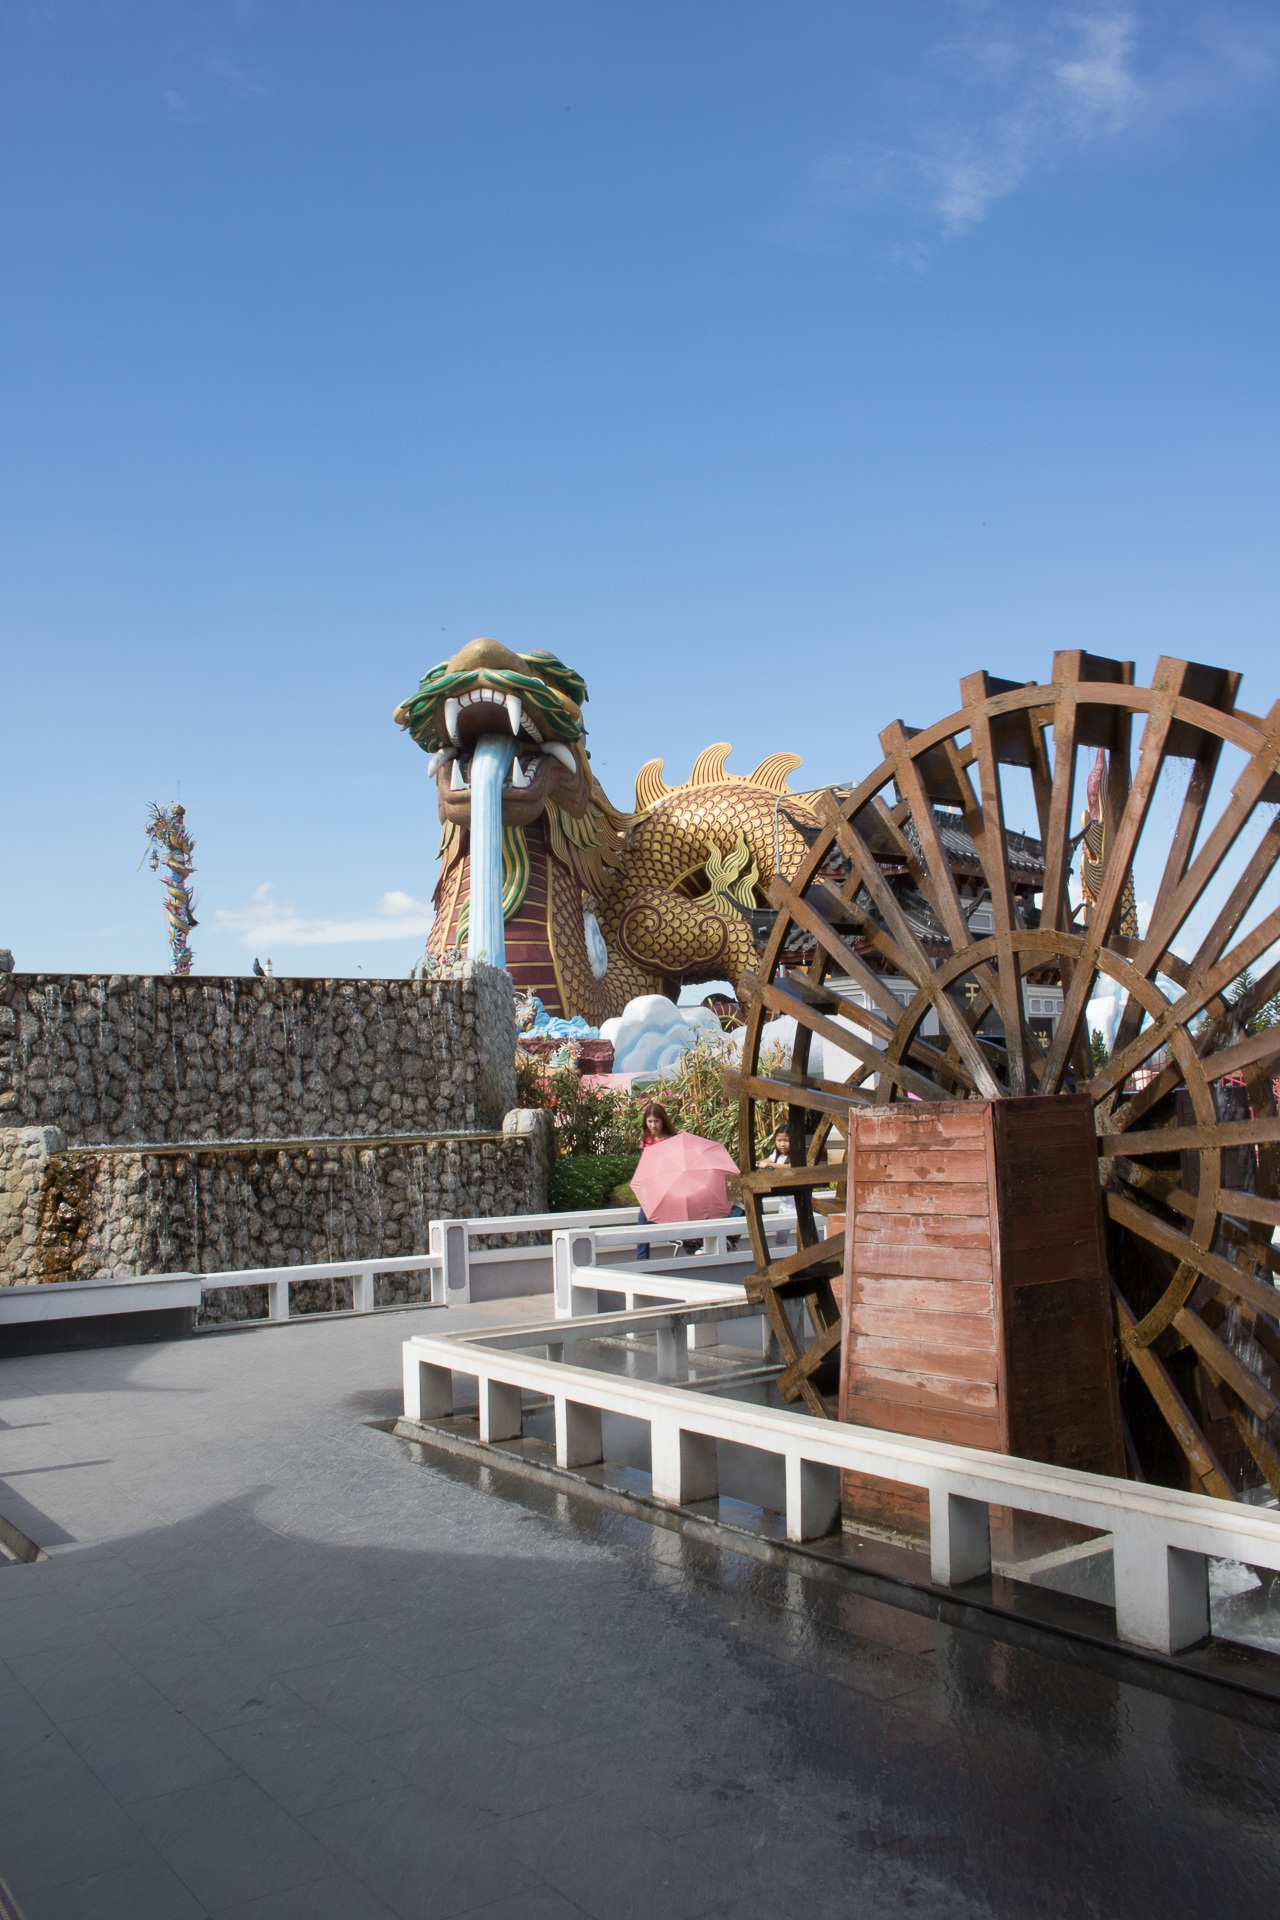
walkway, vacation, amusement park, park, resort, suphan buri, dragon's heaven village, the main shrine in the city my father